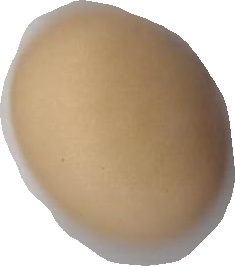
Variety: Anjasmoro